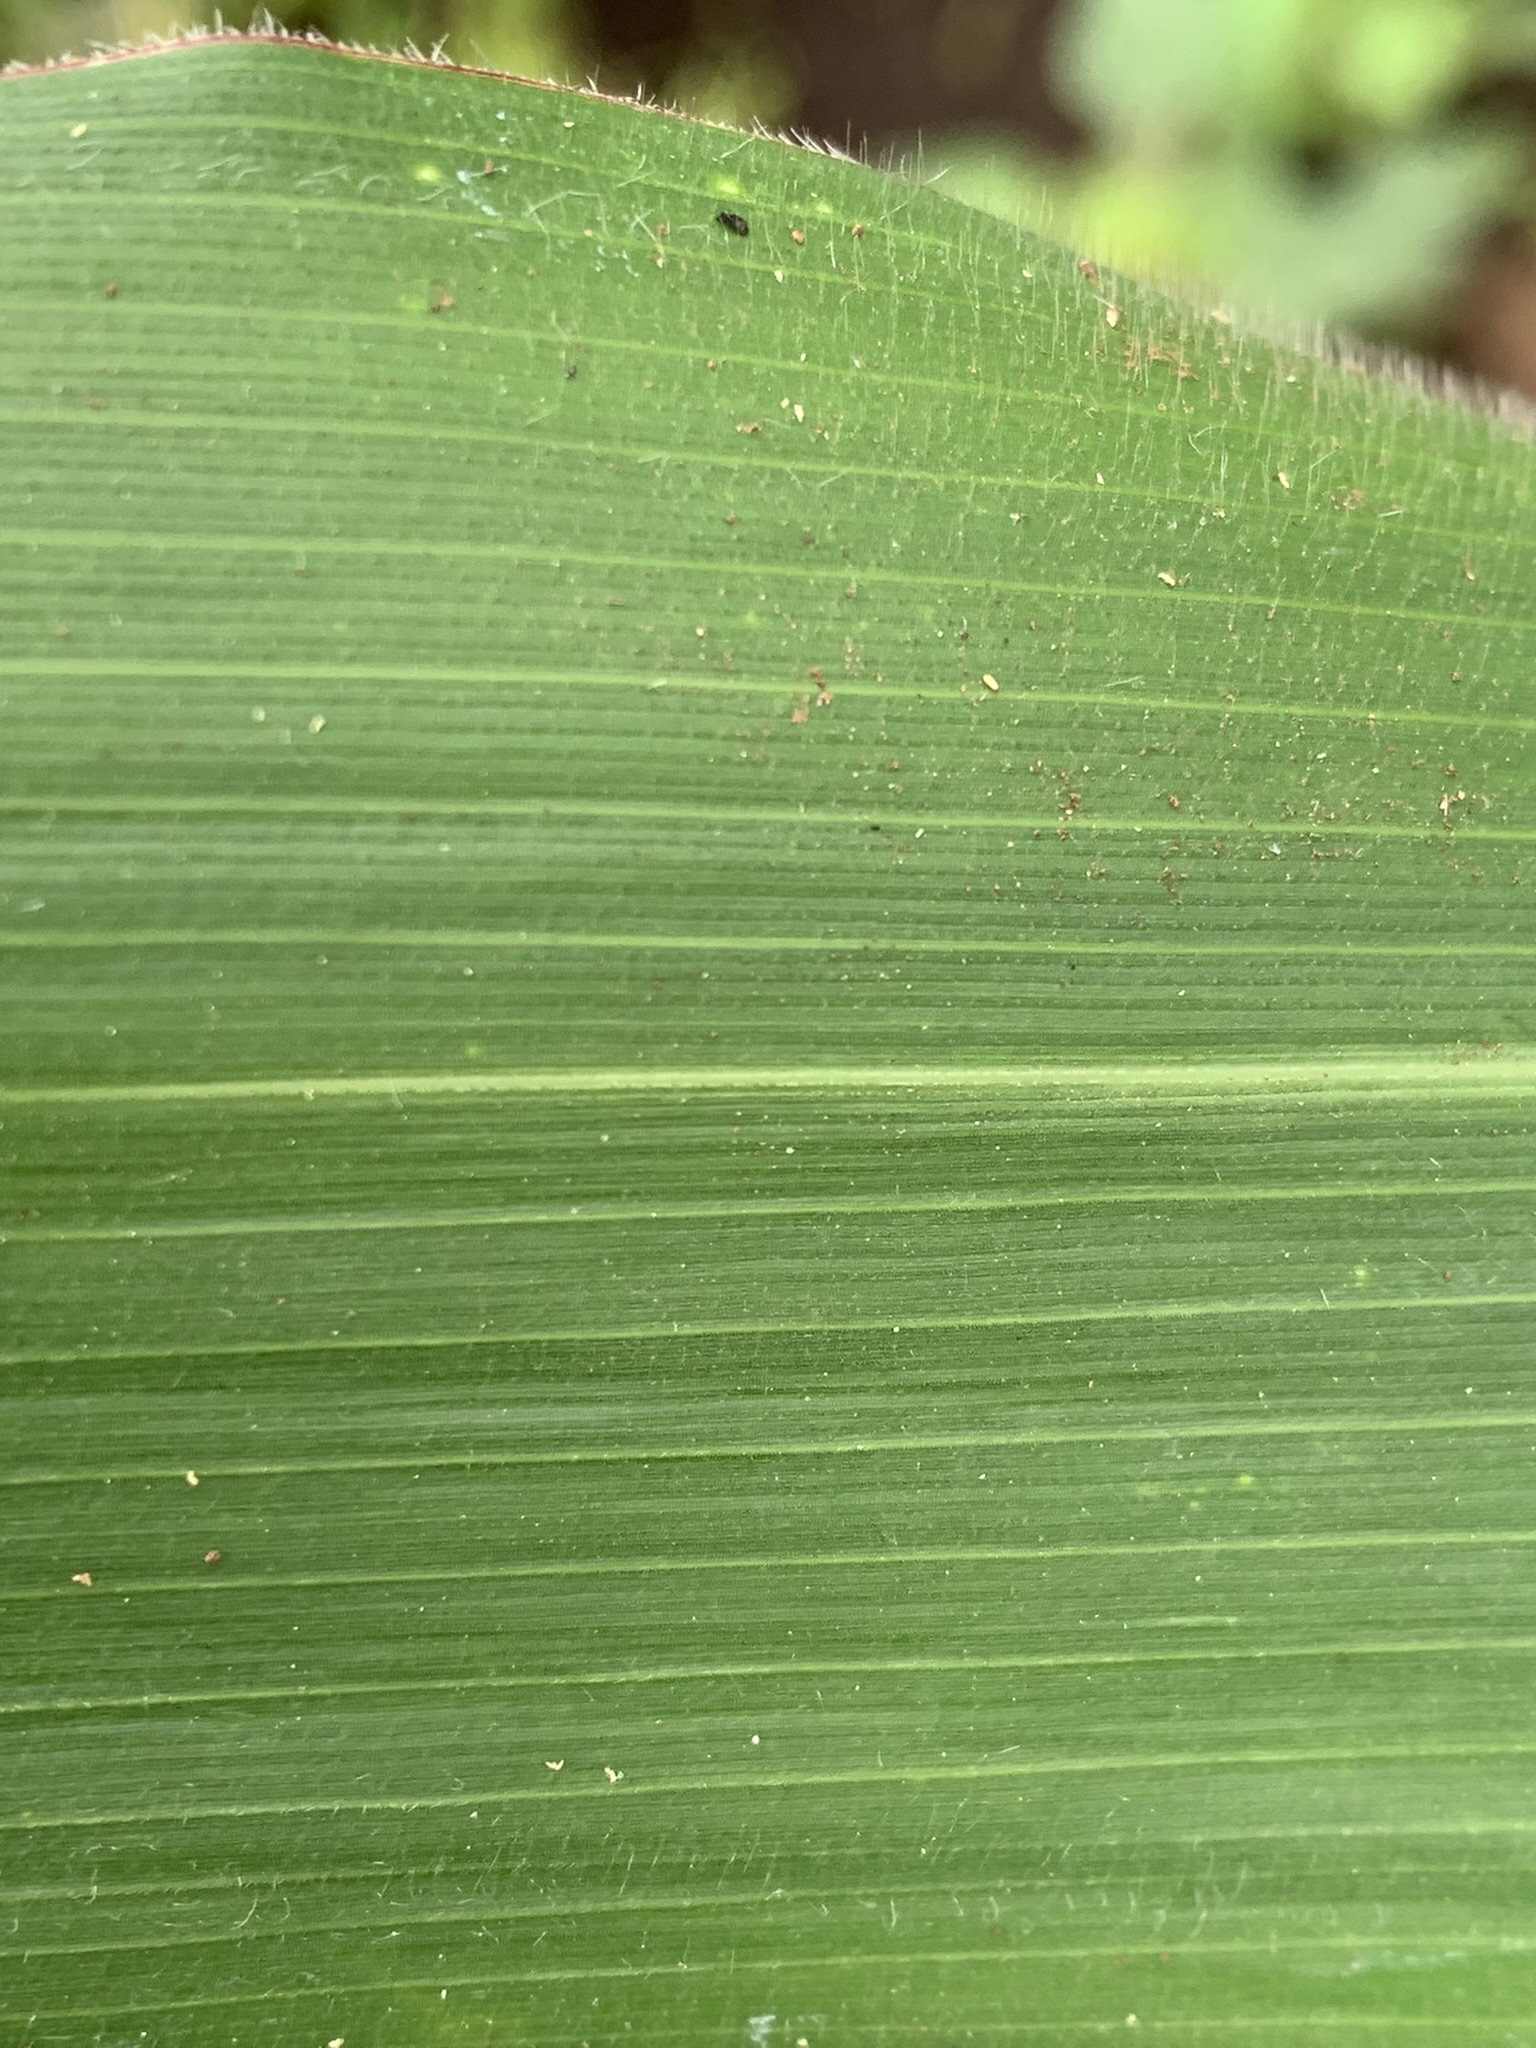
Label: Healthy